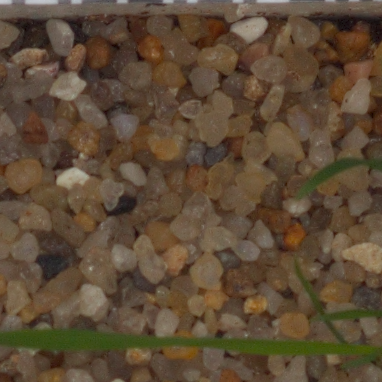
Label: loose_silkybent